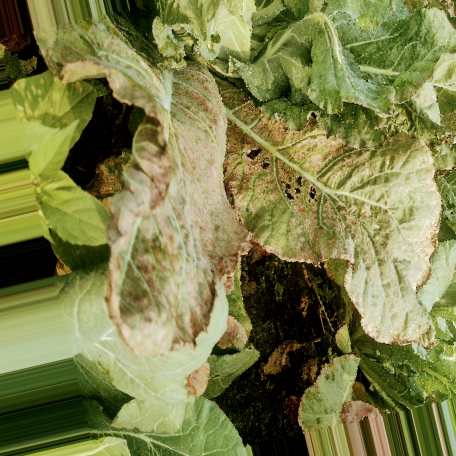
Label: Downy Mildew